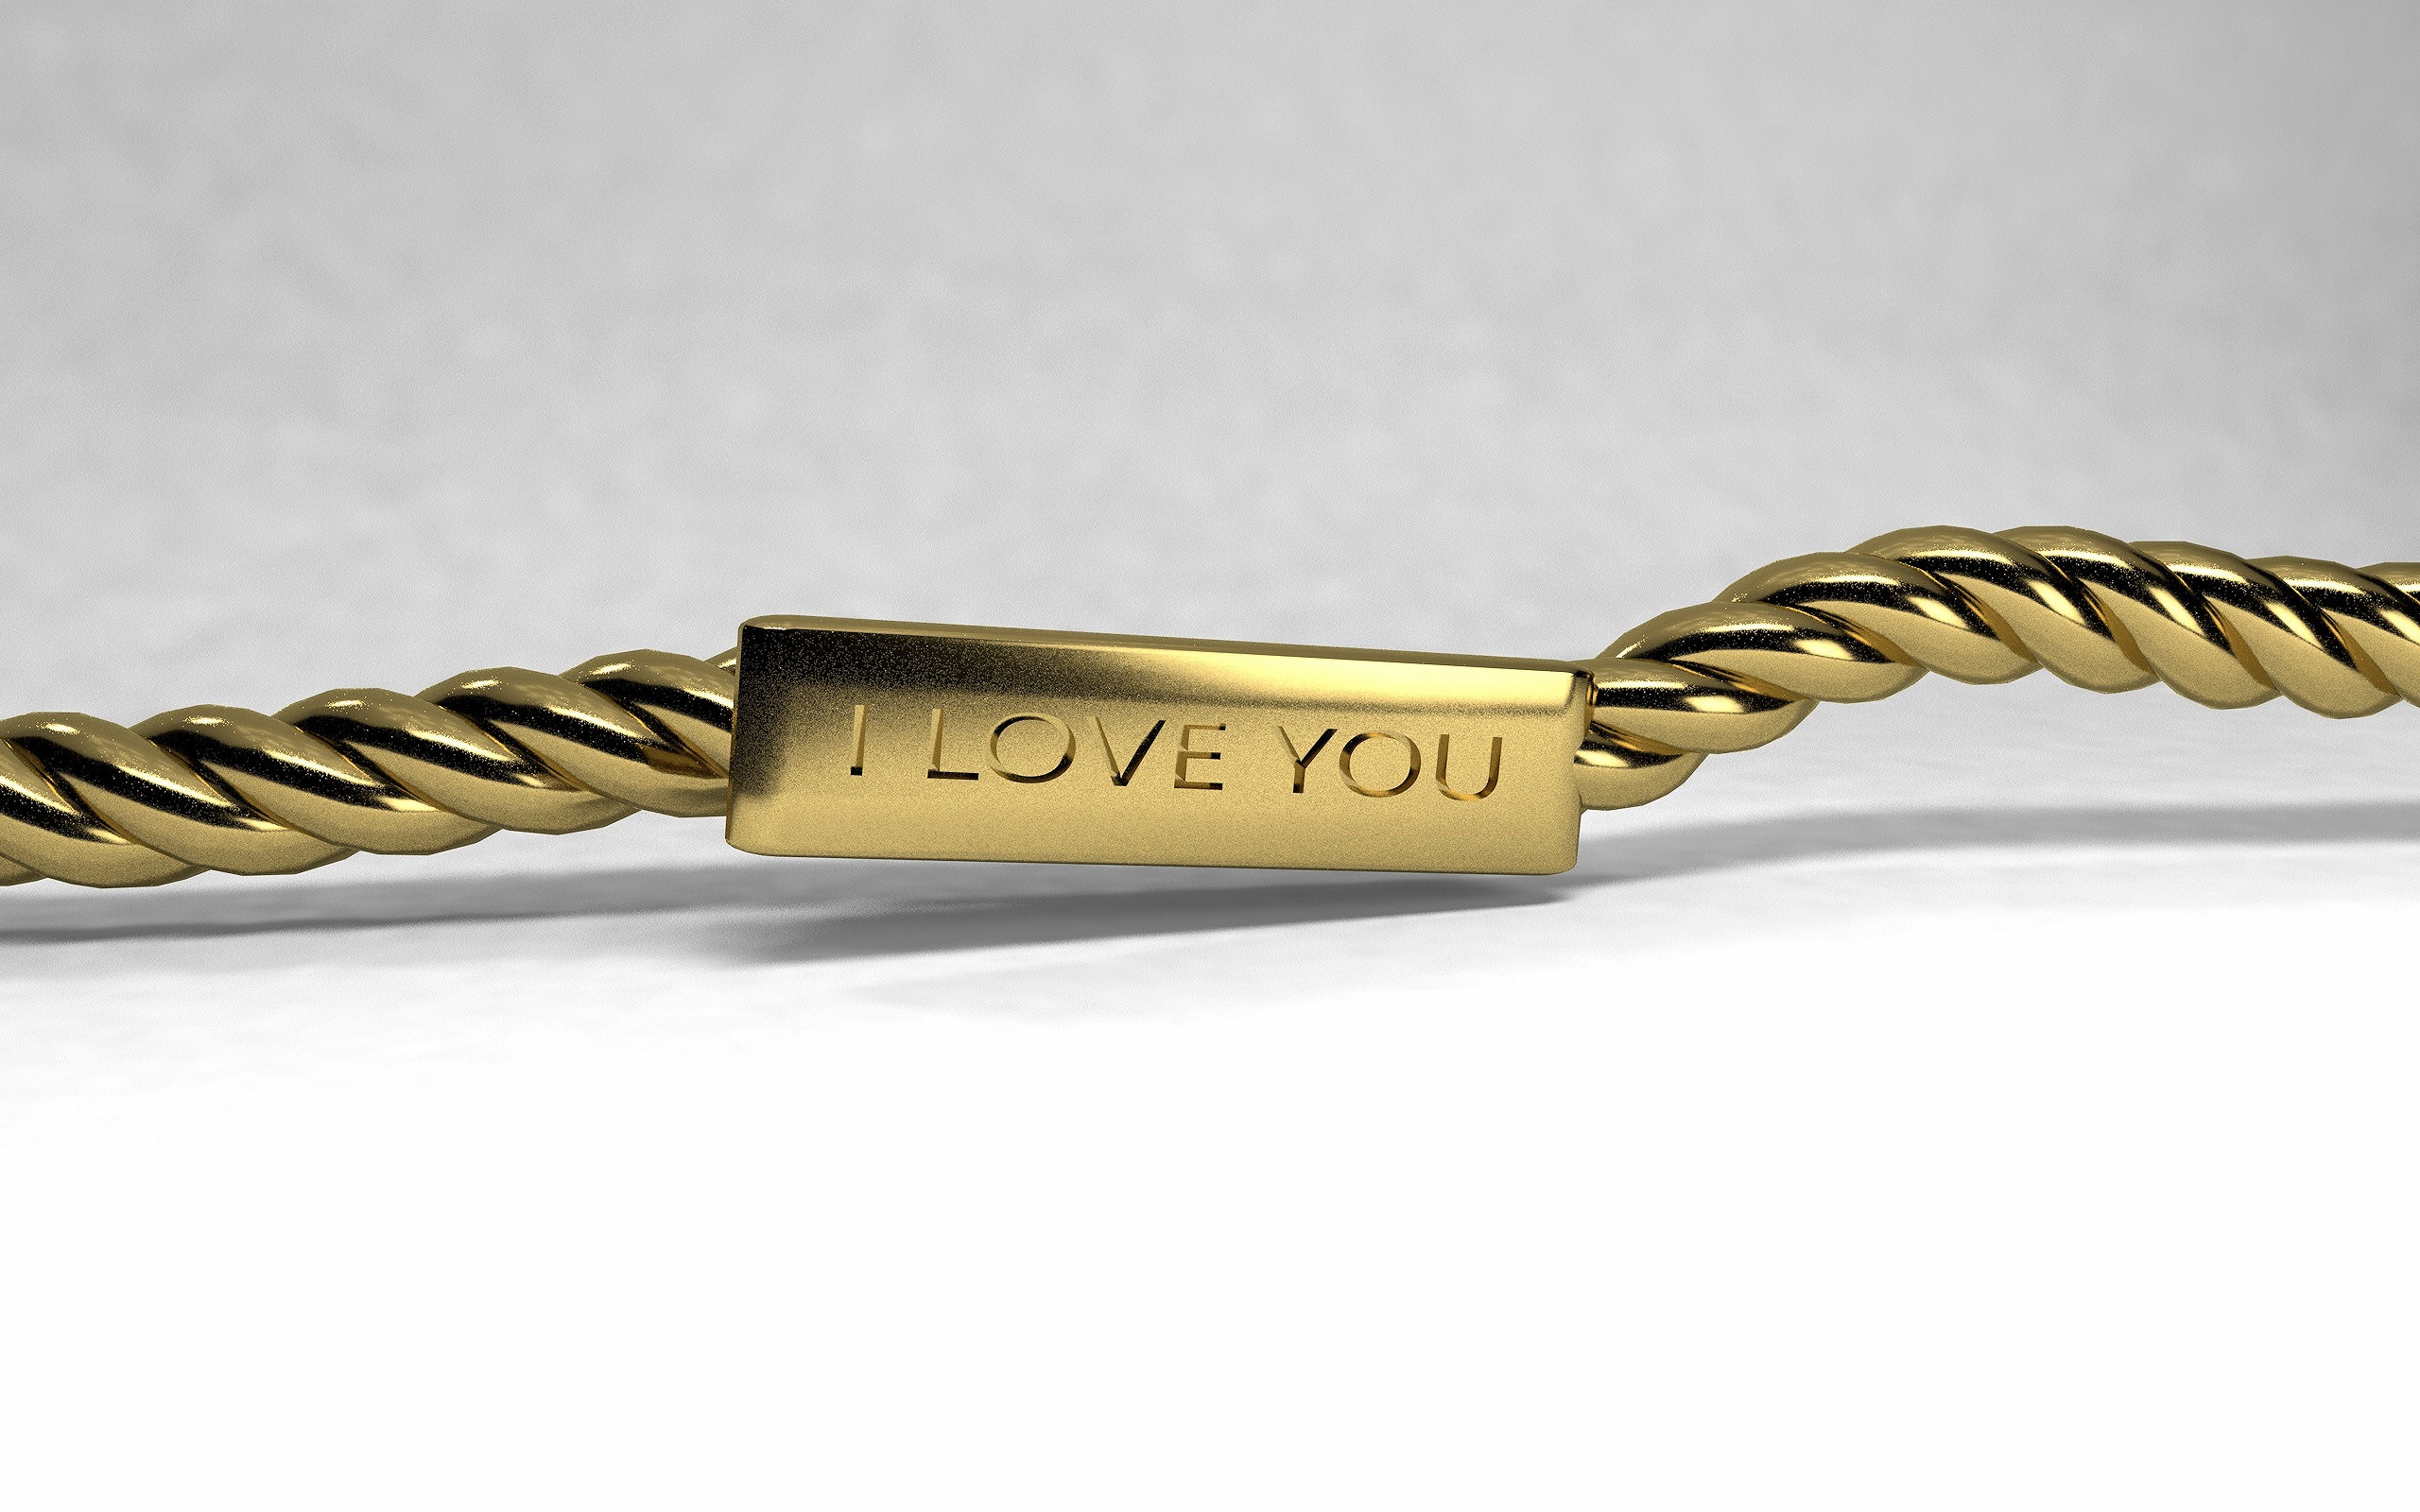
chain, love, golden, metal, romantic, bracelet, jewellery, gold, brass, ornate, elegant, pretty, gloss, chic, fashion accessory